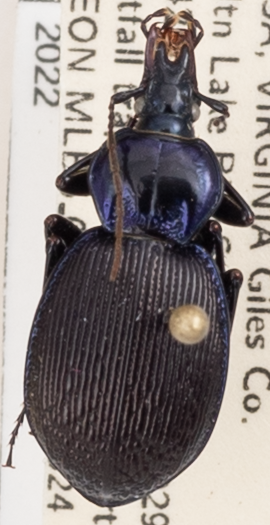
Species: Sphaeroderus stenostomus lecontei
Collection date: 2021-08-24
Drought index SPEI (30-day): -0.262
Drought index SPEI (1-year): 0.03
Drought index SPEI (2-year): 1.106